Question: Please indicate a possible affordance area of brush_with_toothbrush that can be used for brushing
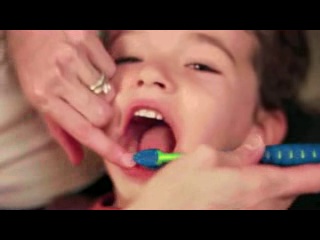
Answer: [127.607, 144.452, 203.607, 168.452]